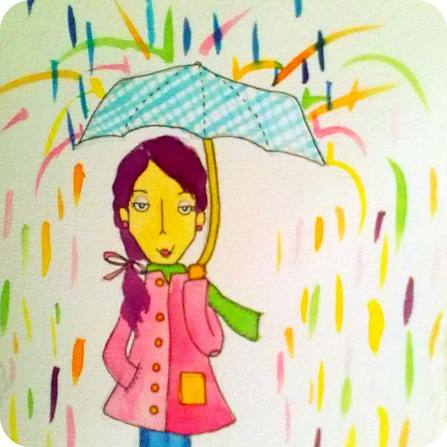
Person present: Yes